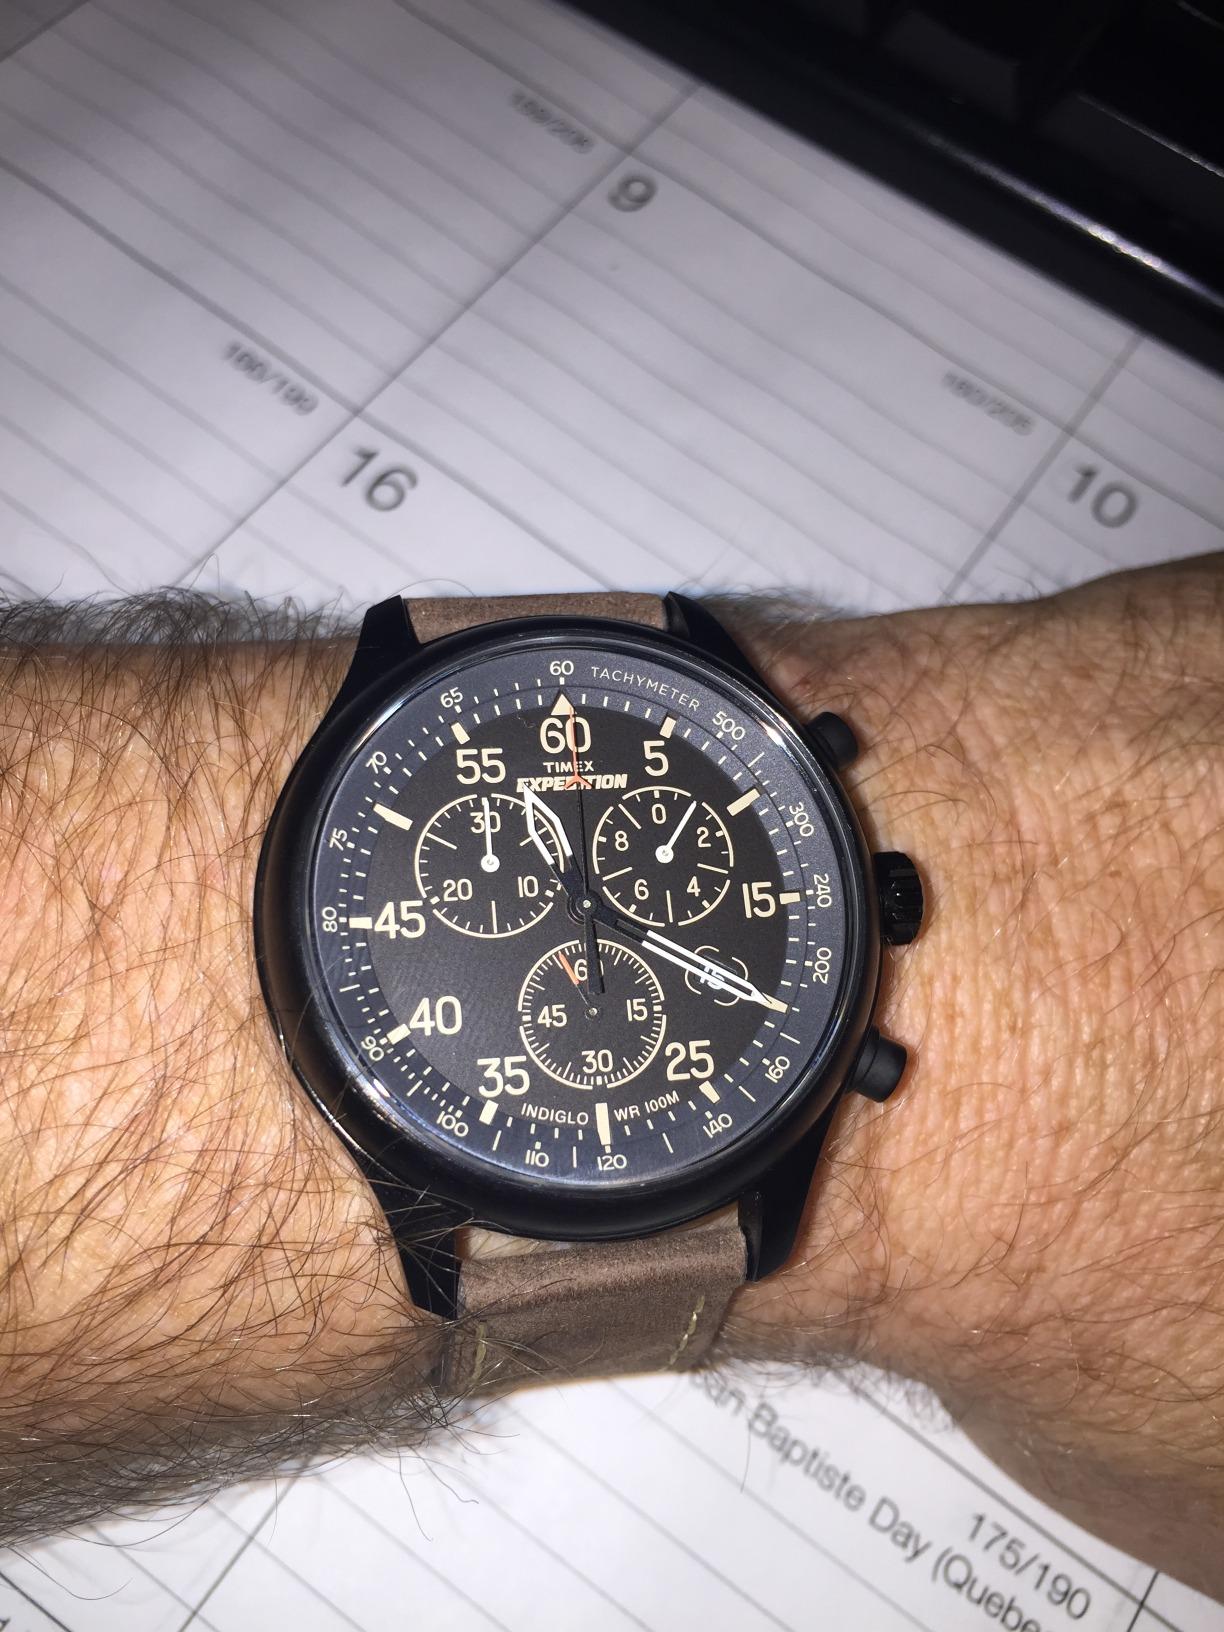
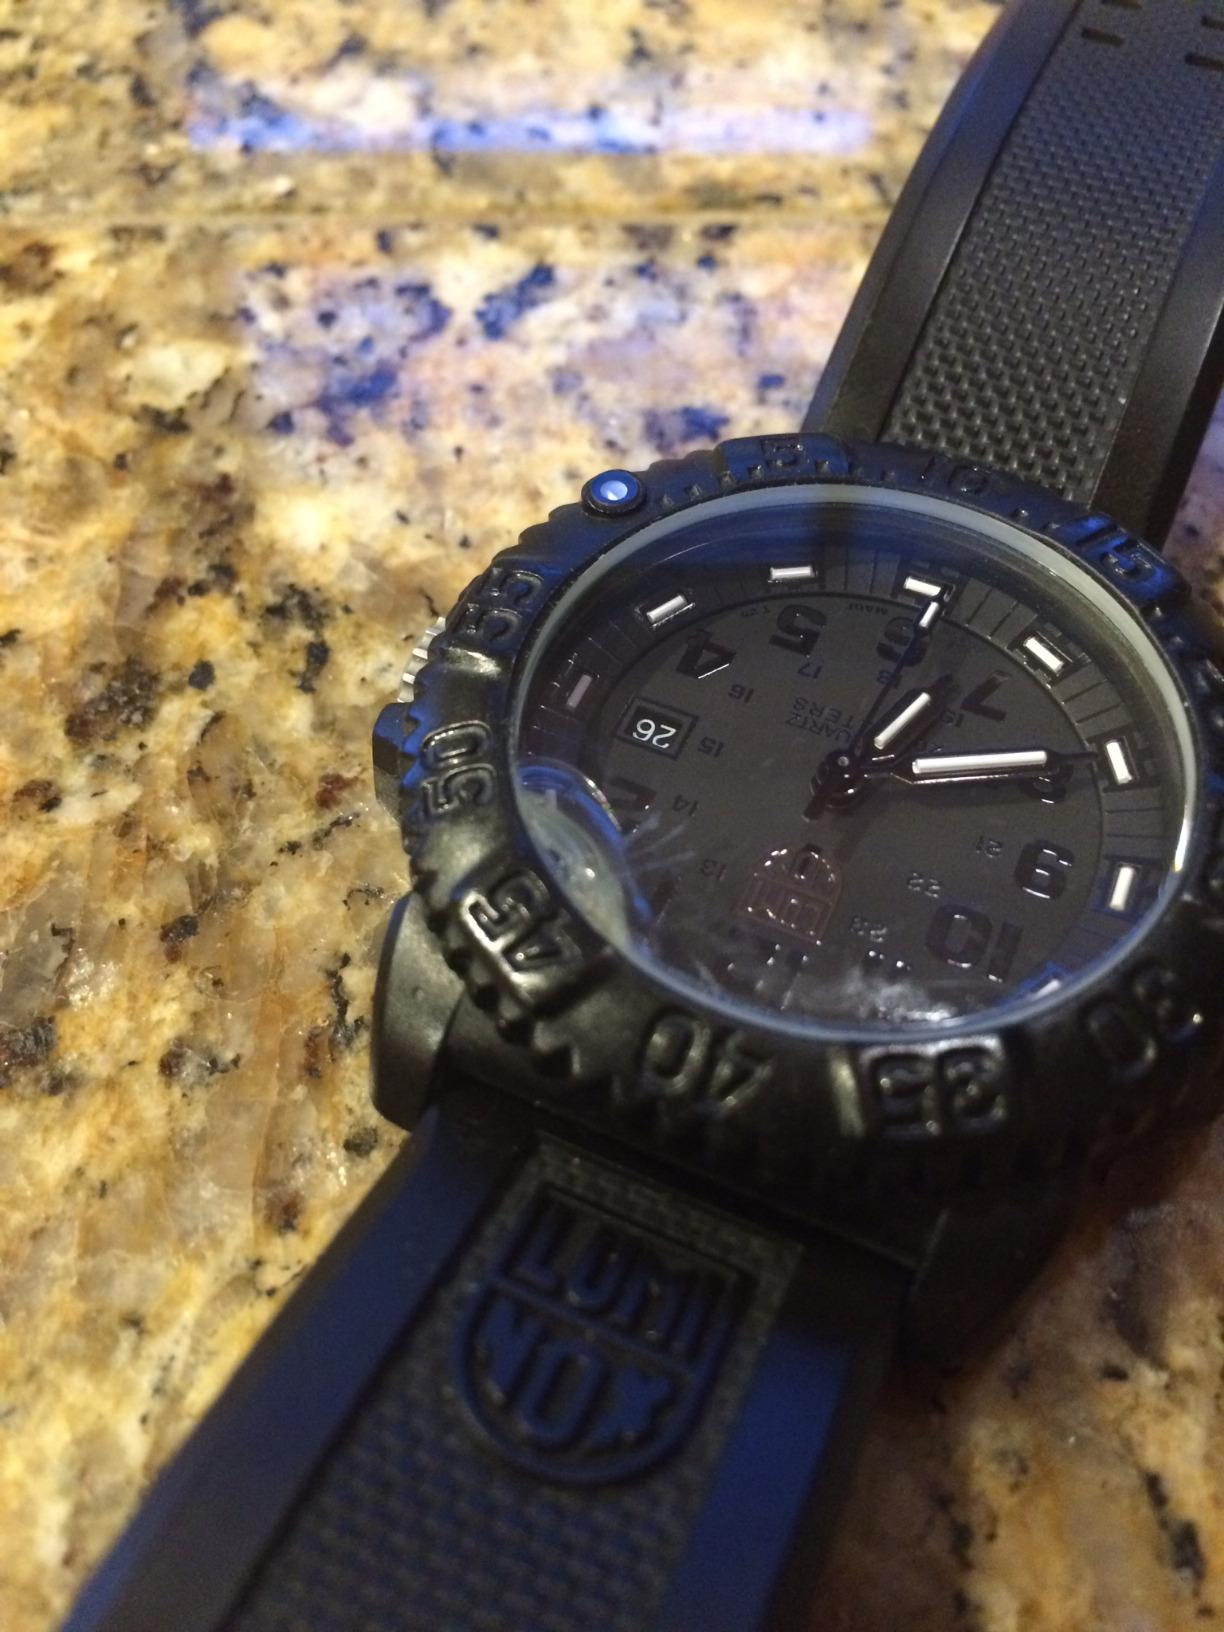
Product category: accessories_watch
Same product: no